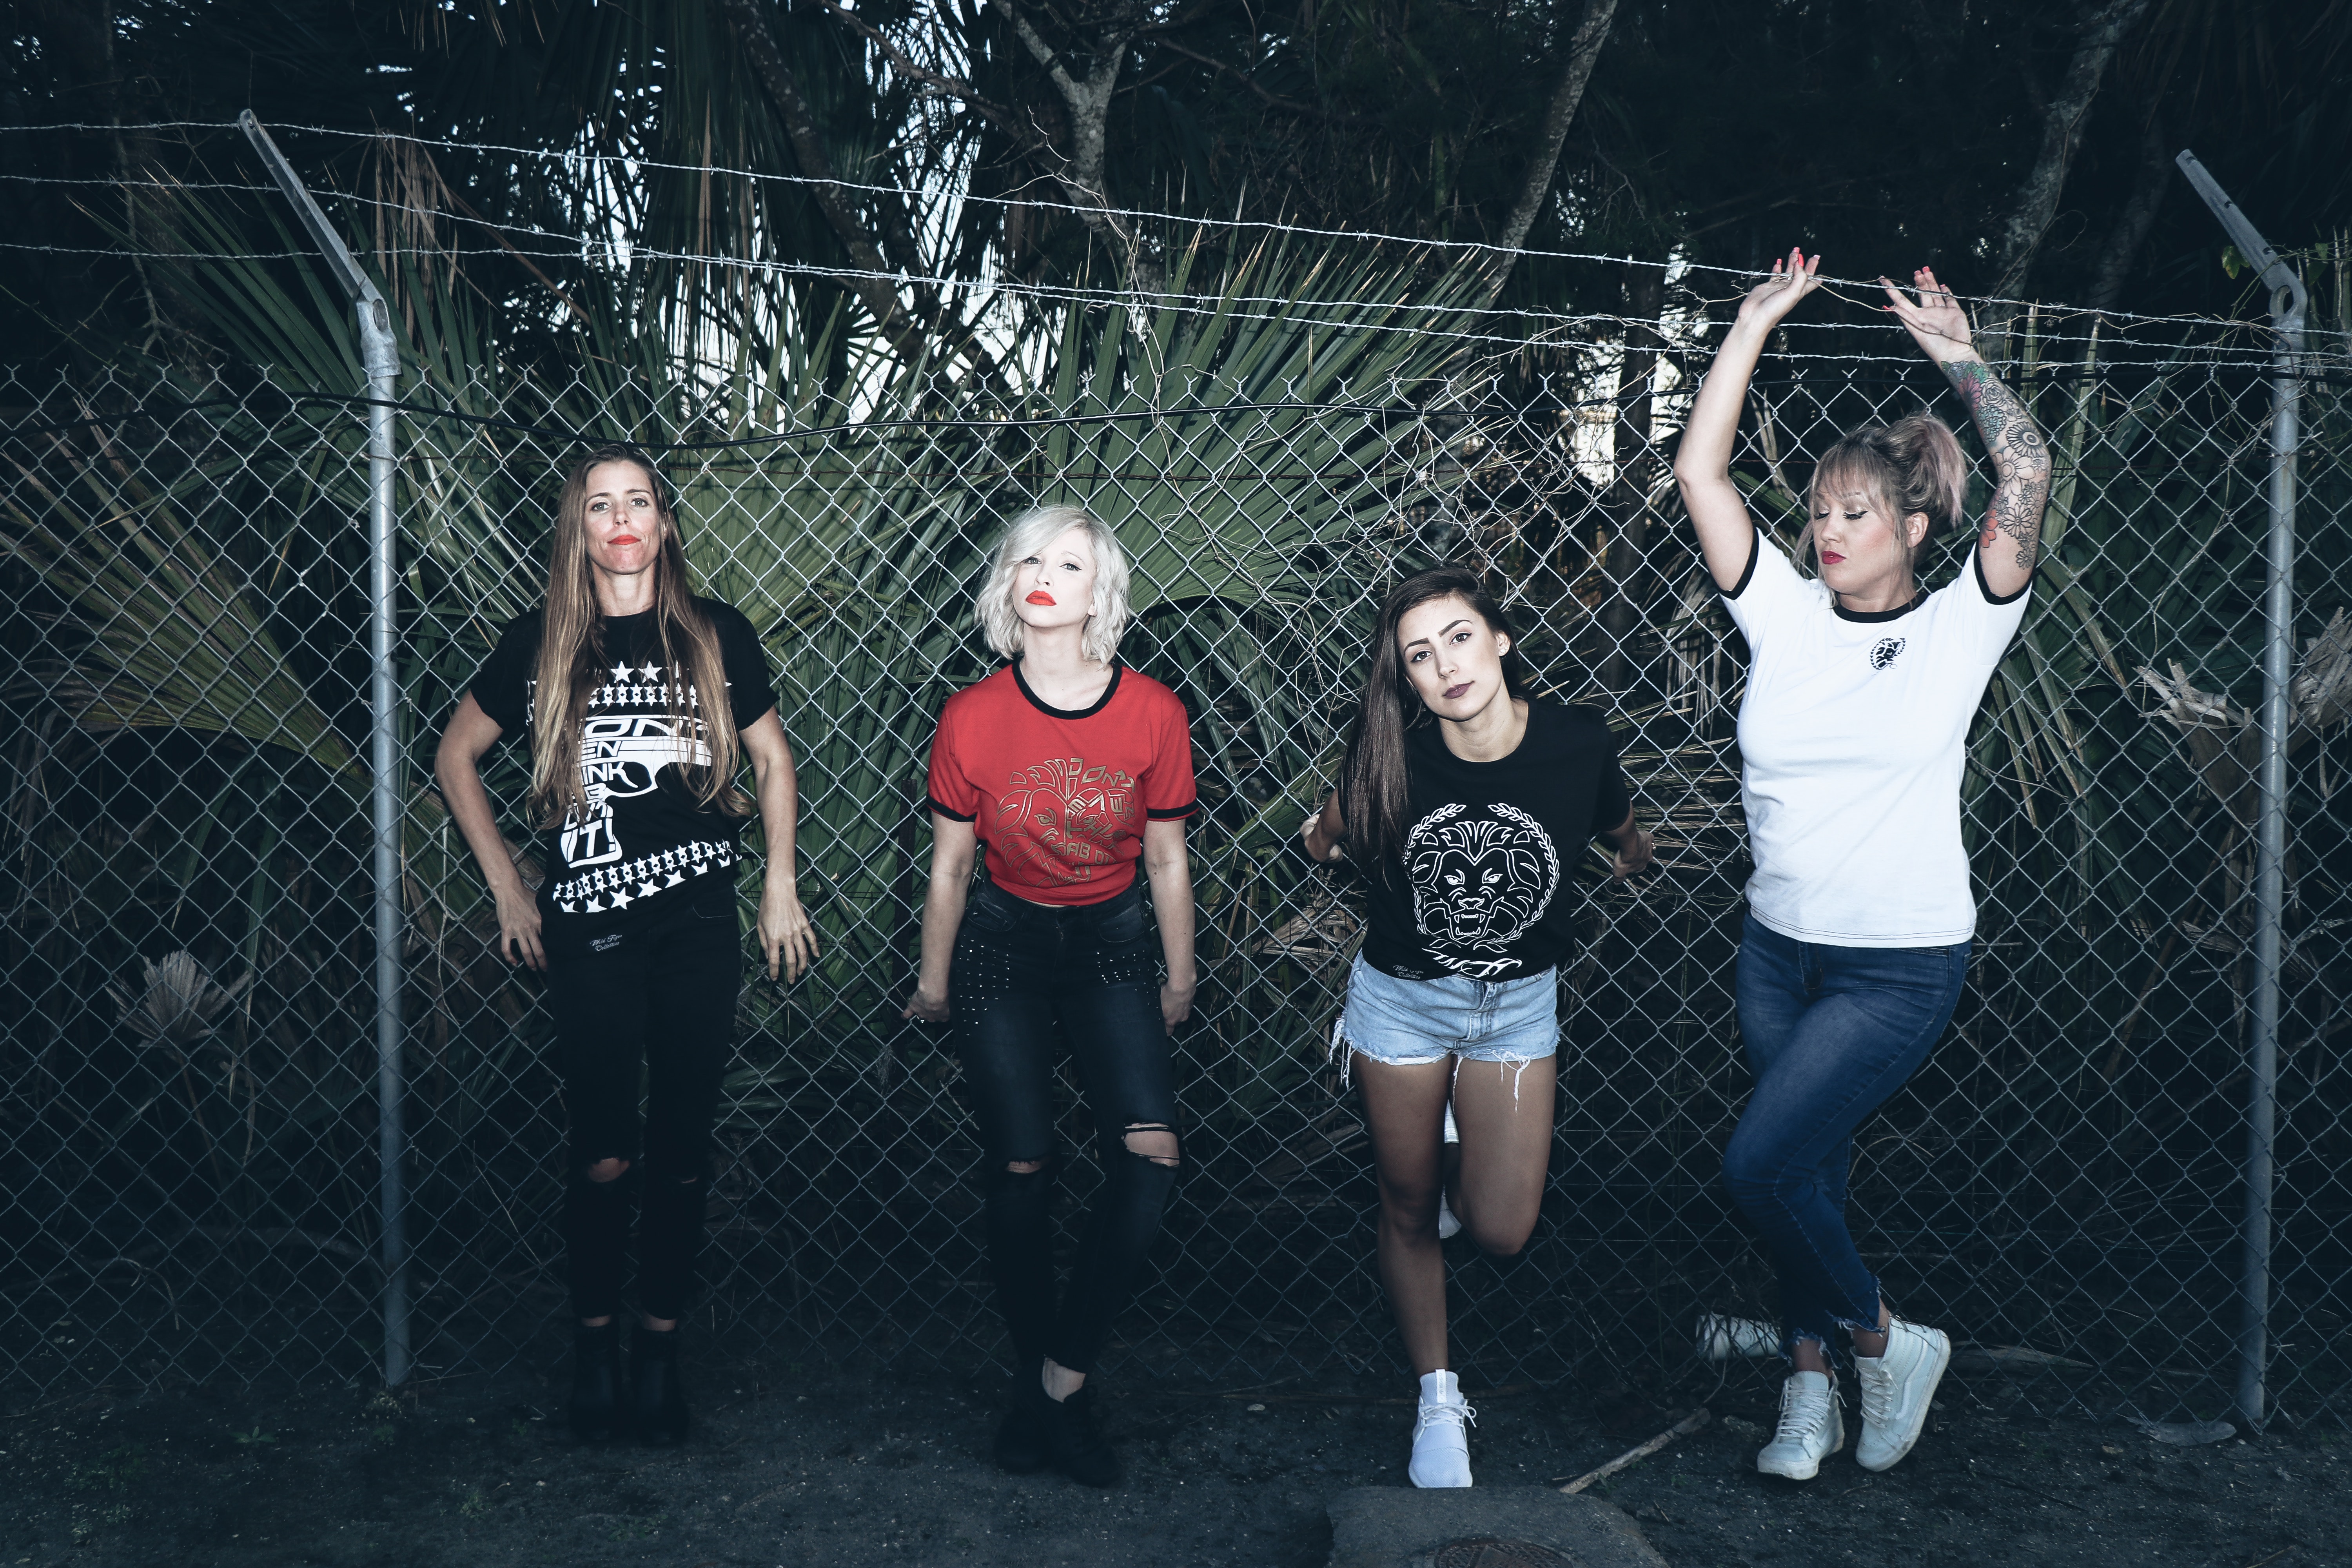
social group, fun, photography, performance, flash photography